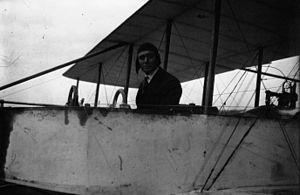
A l'aérodrome de Buc, Eugène Renaux sur Farman
Eugène Renaux, né à Paris le 27 janvier 1877, est un pionnier français de l'aviation décédé le 25 novembre 1955.